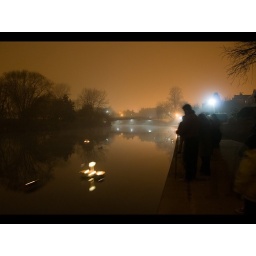
An informal gathering by the river to set flaming water craft along to the weir